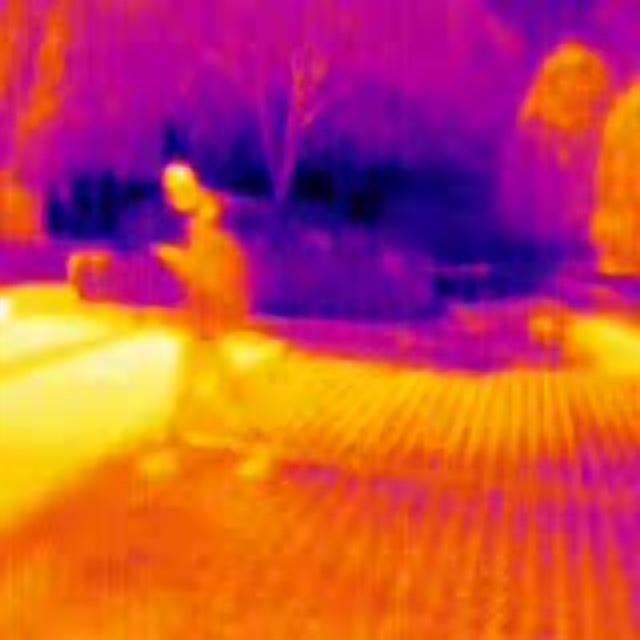
Detected objects:
label: person